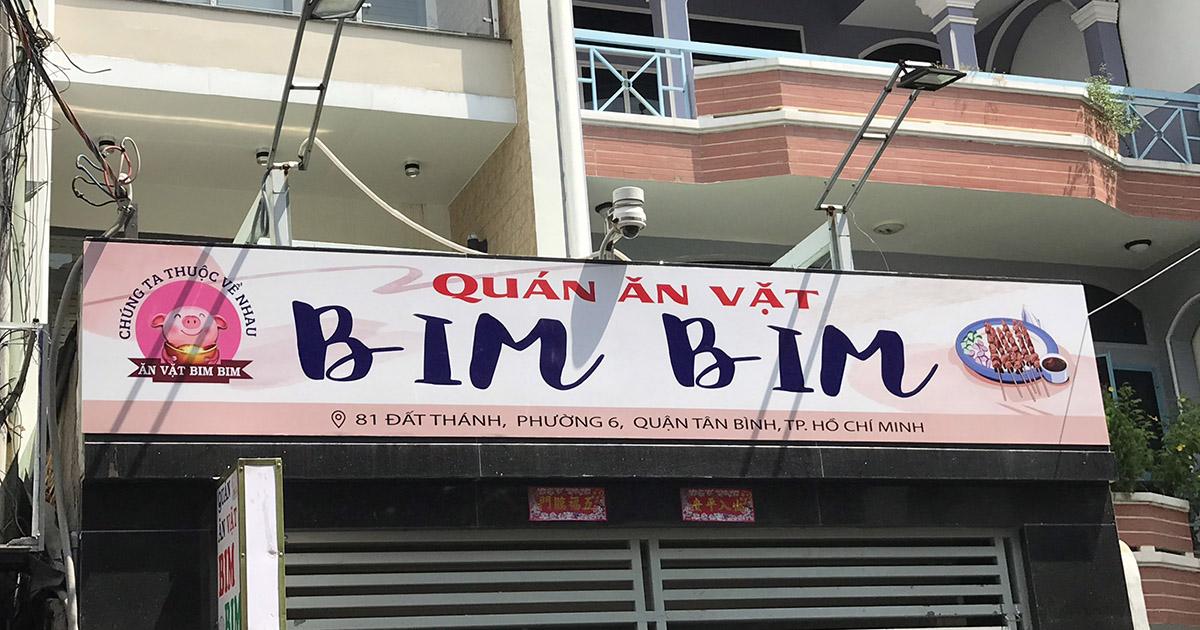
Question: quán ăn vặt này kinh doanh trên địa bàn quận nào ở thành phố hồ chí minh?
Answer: quán ăn vặt này kinh doanh trên địa bàn quận tân bình